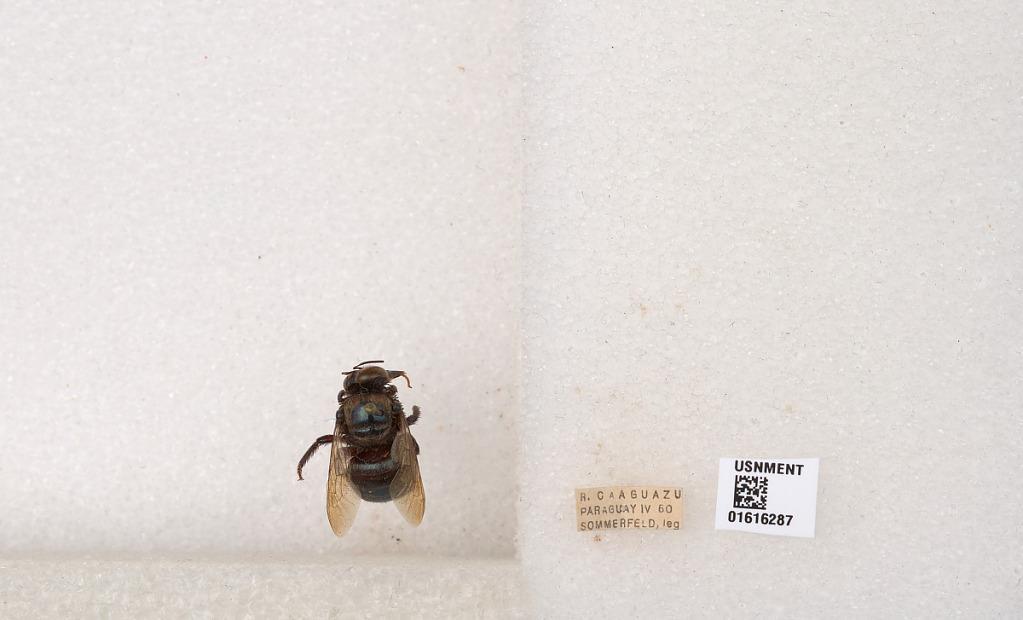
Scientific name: Xylocopa (Schonnherria) subcyanea Pérez
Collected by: C. Soegiarto
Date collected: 1960-4-1
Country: Paraguay
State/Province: Quinto
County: Caaguazu
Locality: R. Caaguazu